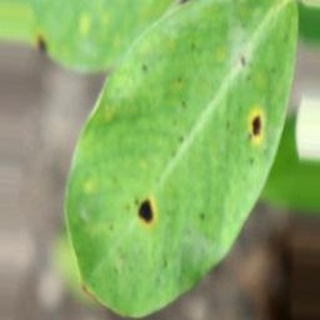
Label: groundnut_late_leaf_spot